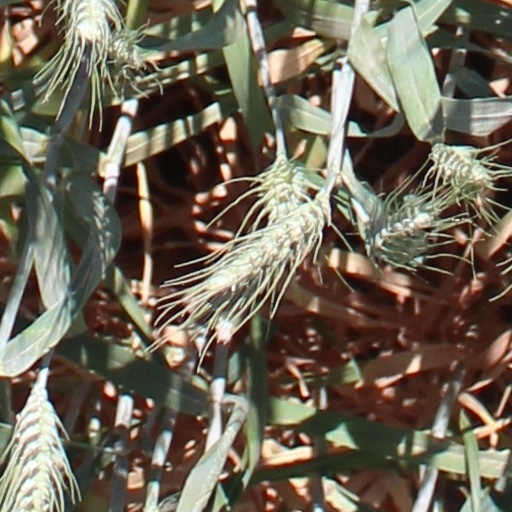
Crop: wheat